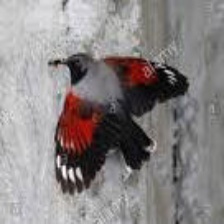
Species: WALL CREAPER
Scientific name: TICHODROMA MURARIA